Proglacial river

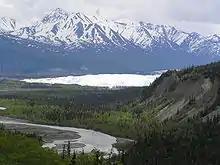
A proglacial river in front of Matanuska Glacier in Alaska, USA.

A proglacial river is a river that flows from the margin of a glacier. These rivers are strongly affected by the highly-seasonal water supply from the glacier and by the large supply of sediment that arrives at the glacier terminus. This high sediment supply often makes them steep and braided. Many modern proglacial rivers drain glaciers in the mountain ranges of Alaska and the Himalayas. Past and present proglacial rivers in front of large ice sheets deposited large outwash plains of sediment.